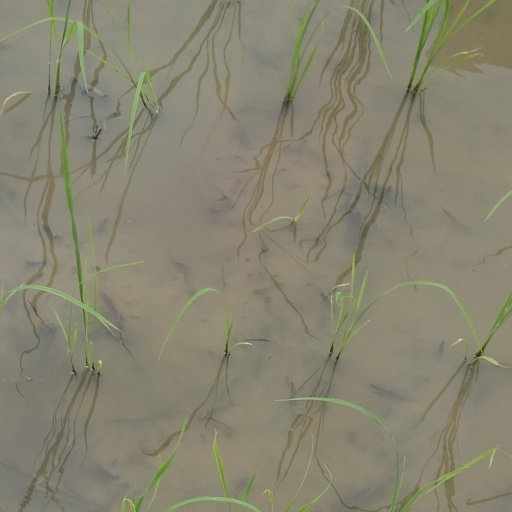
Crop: rice